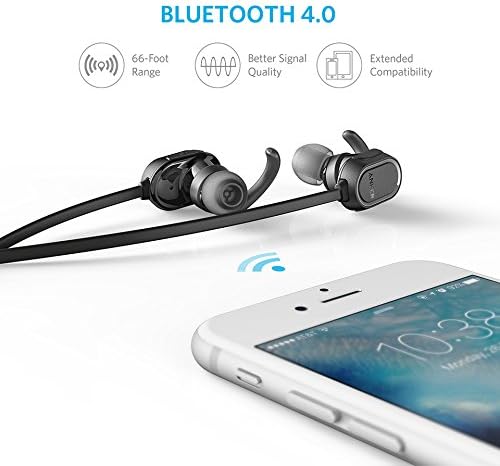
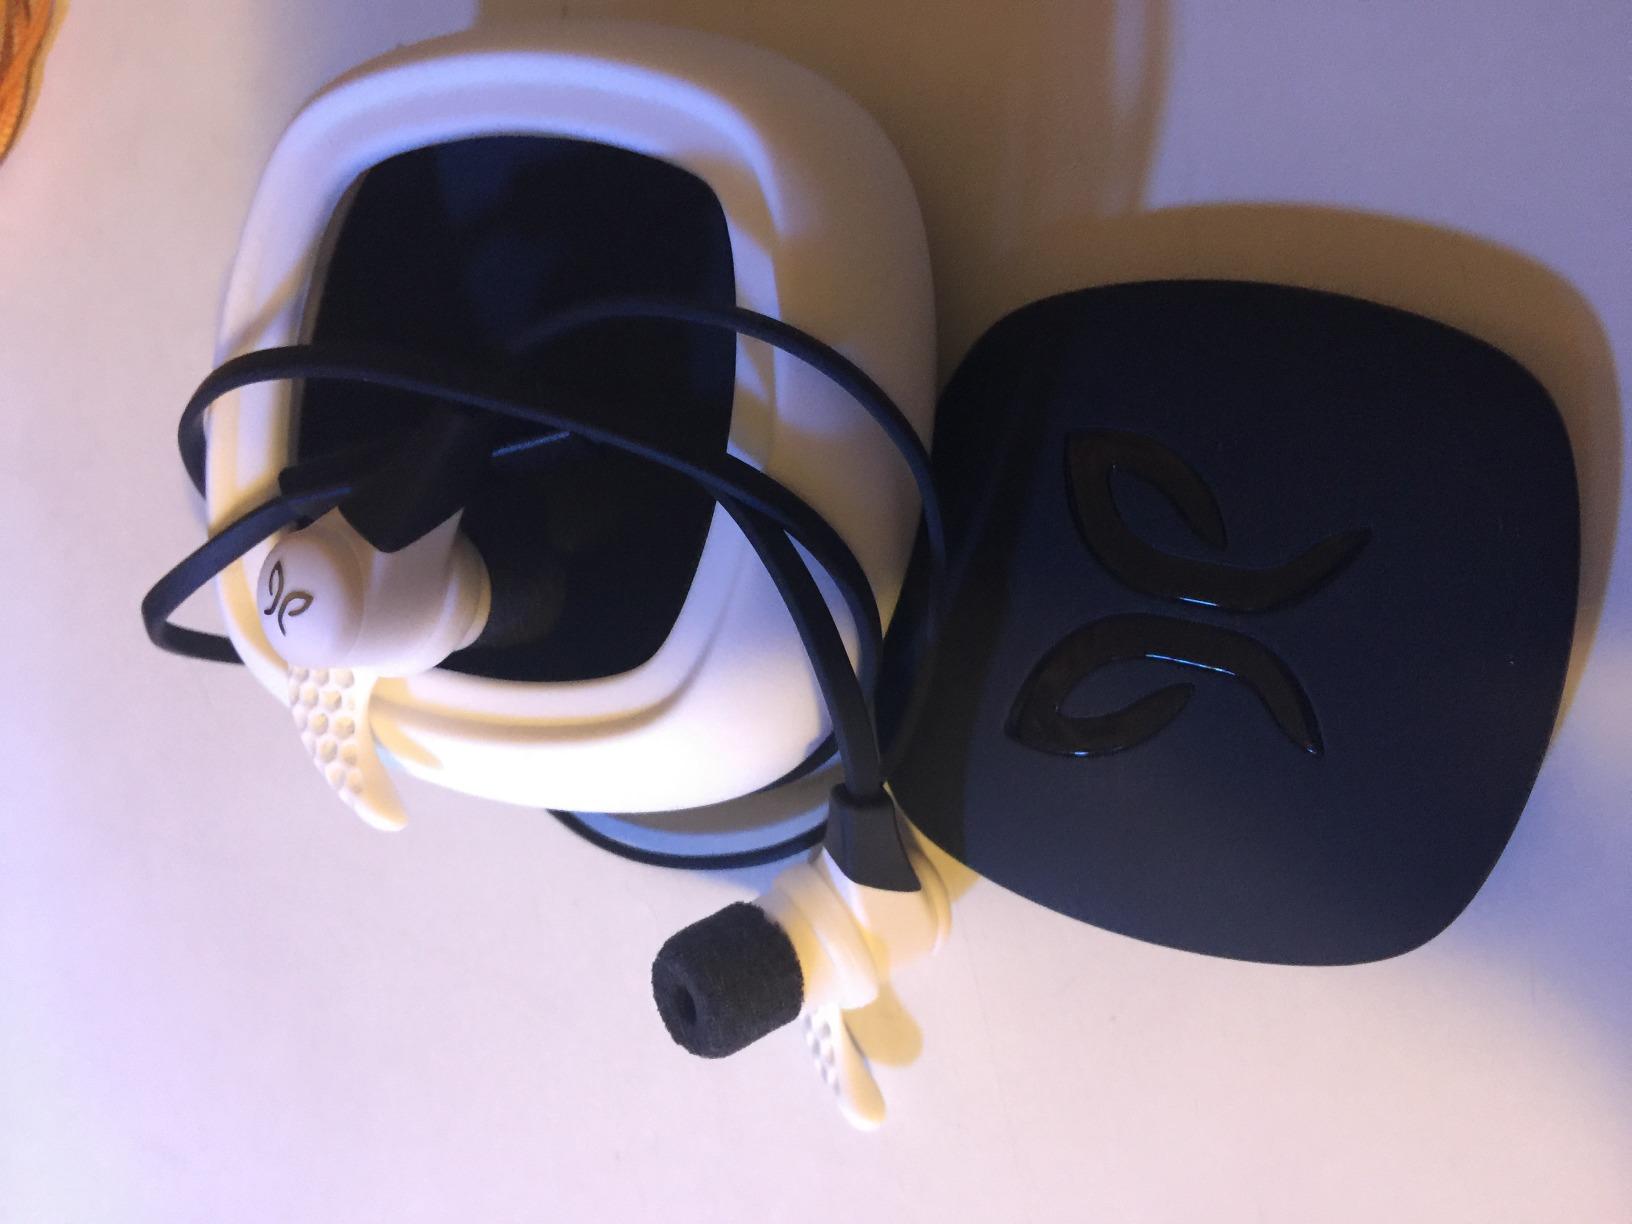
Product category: headphones
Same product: no